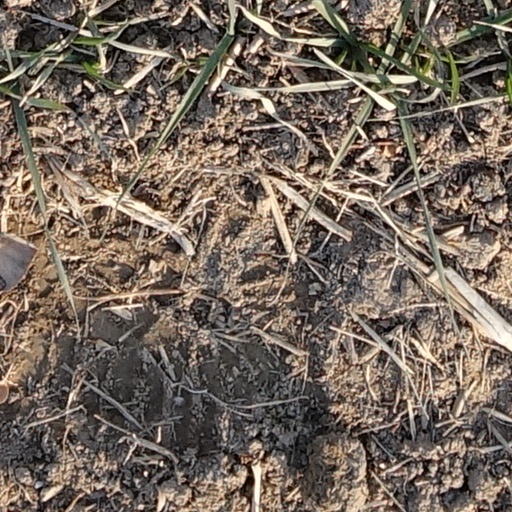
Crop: wheat